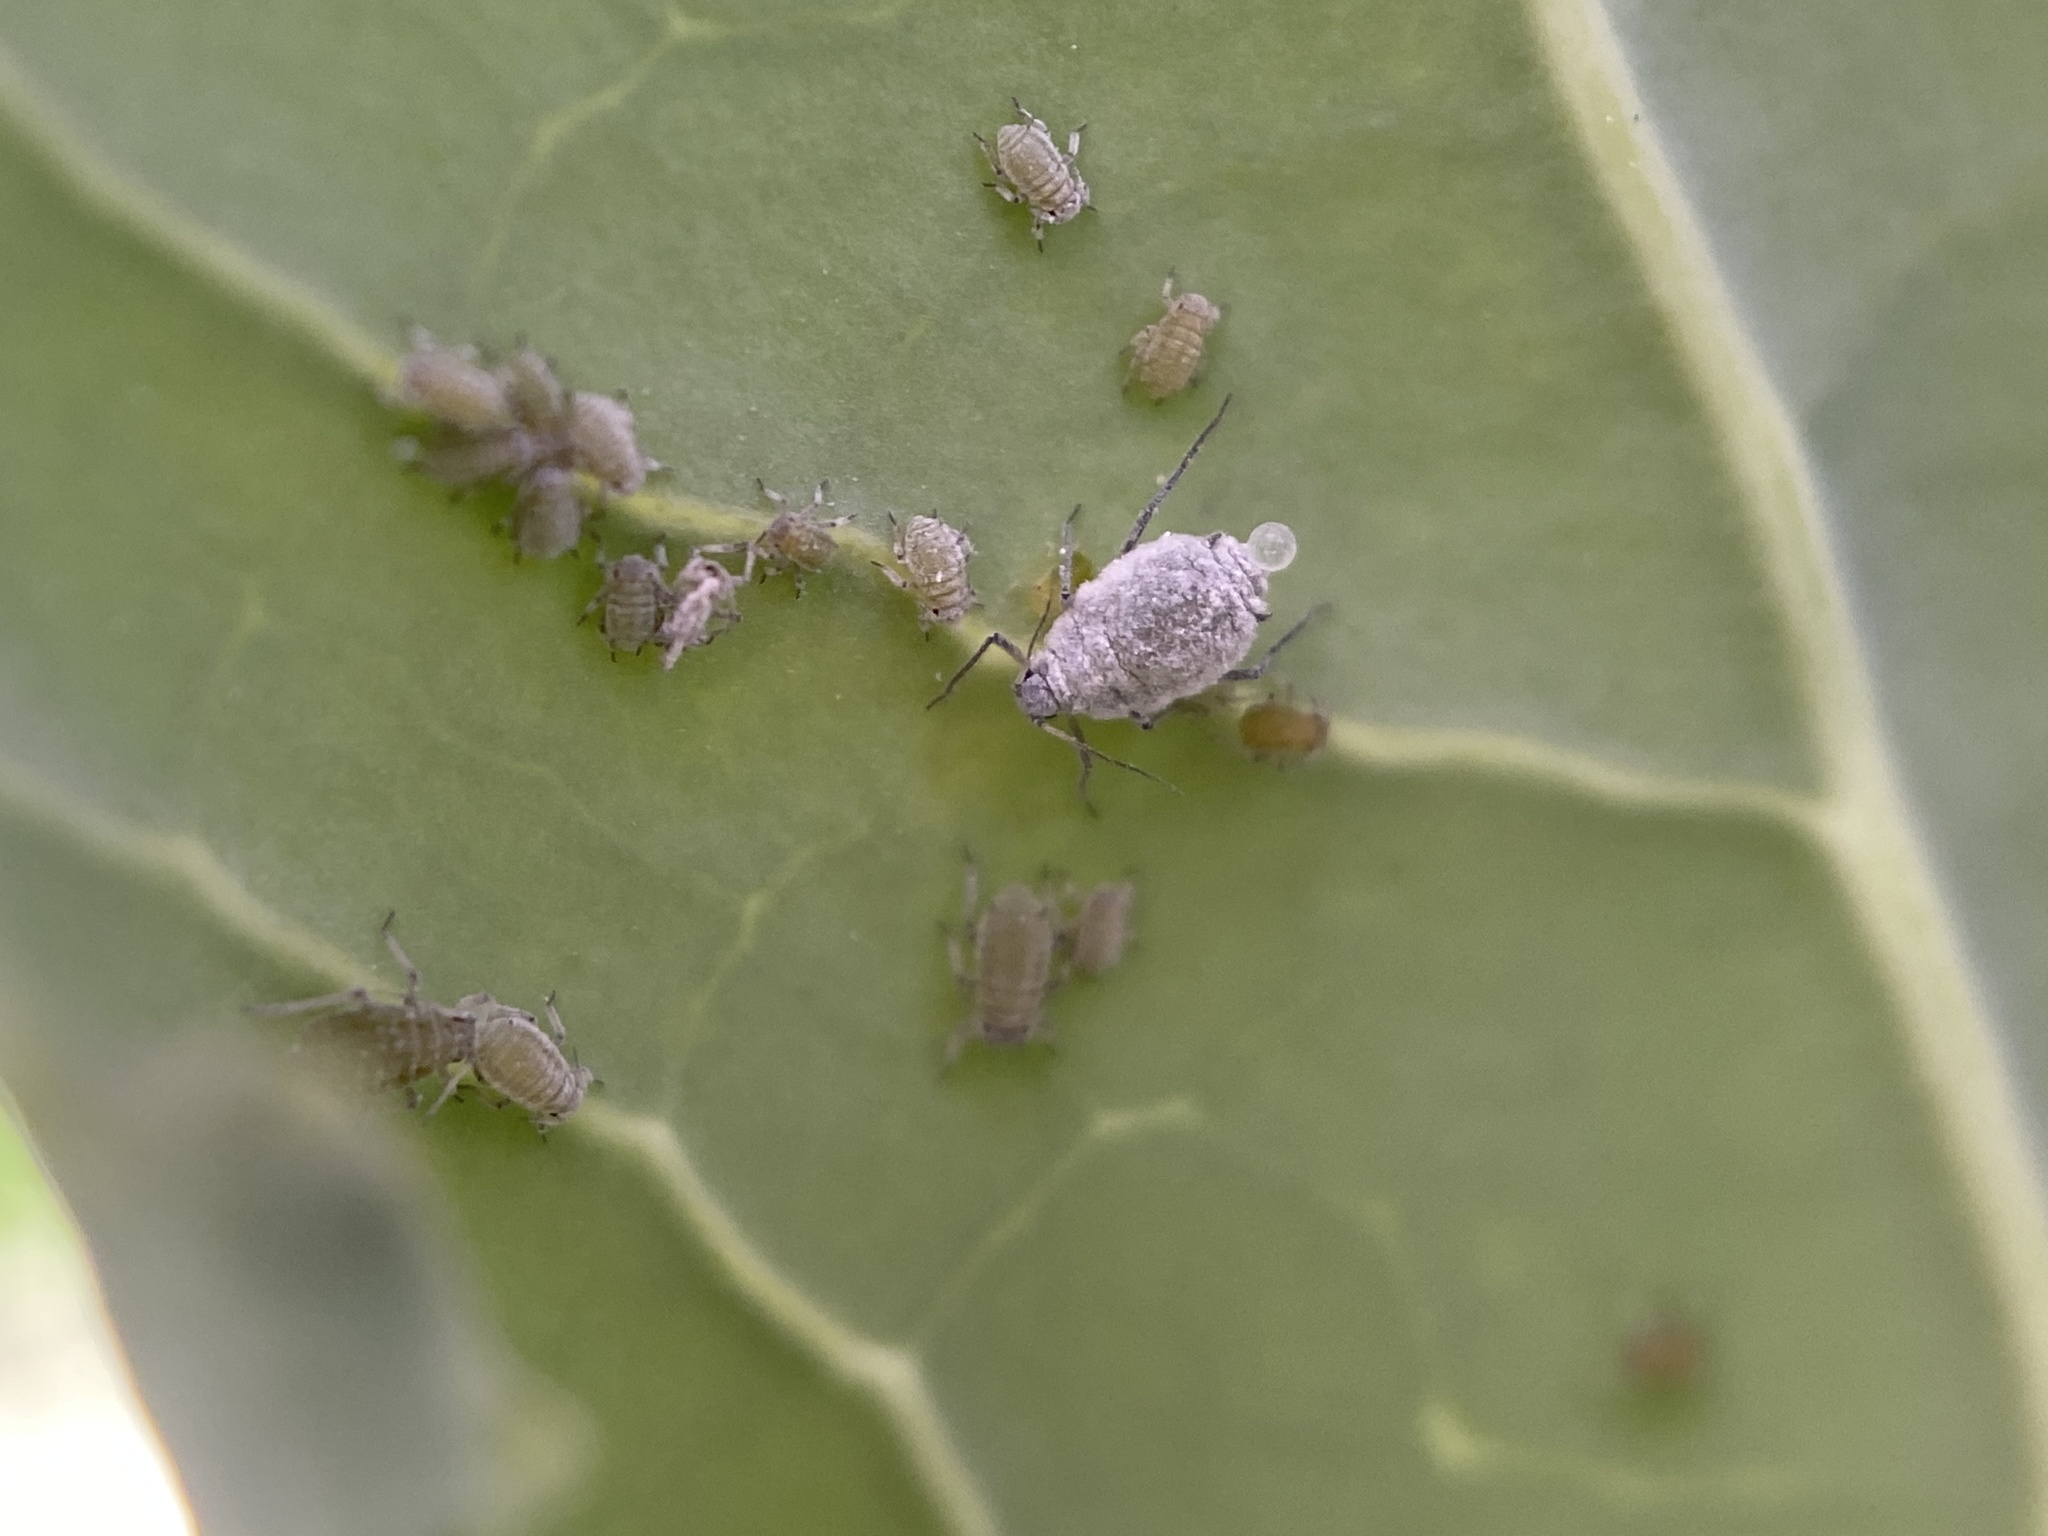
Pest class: cabbage_aphid